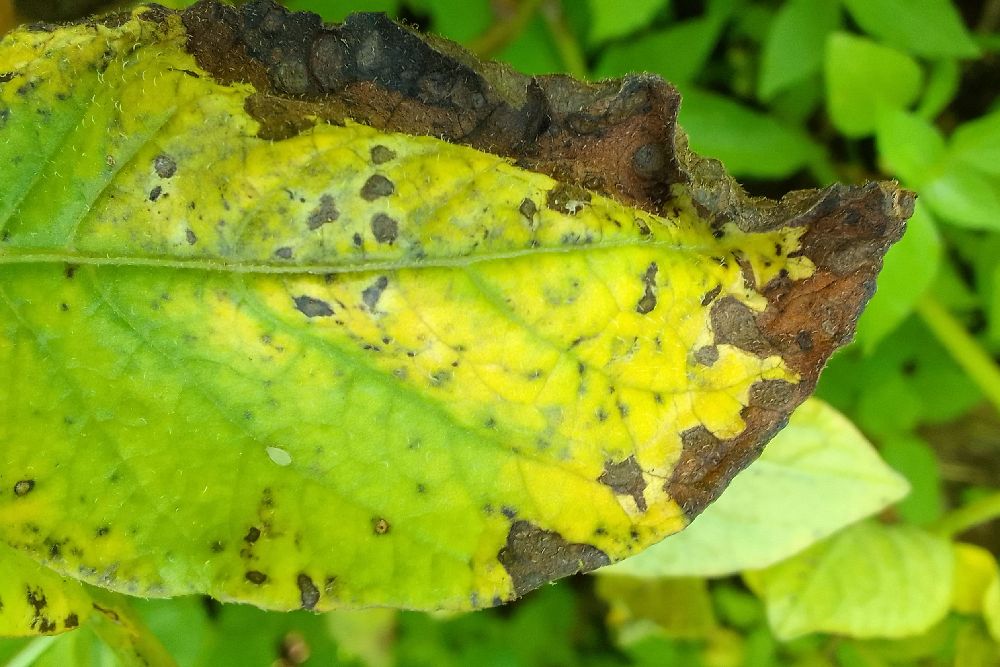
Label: Early blight